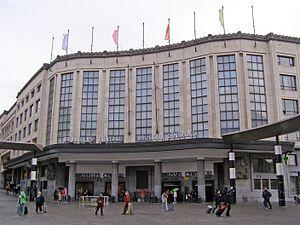
9 janvier : le Premier ministre Joseph Pholien présente sa démission au Roi.
Cet article recense le patrimoine immobilier protégé à Bruxelles-ville. Le patrimoine immobilier protégé fait partie du patrimoine culturel en Belgique.